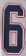
Number: 6